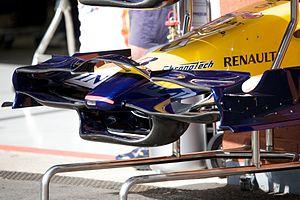
L’aérodynamique automobile est l'étude des phénomènes aérodynamiques induits par l'écoulement de l'air autour d'un véhicule automobile en mouvement. La connaissance de ces phénomènes permet entre autres, de réduire la consommation des véhicules en diminuant leur traînée, d'améliorer leur comportement routier en influant sur leur portance et de diminuer les phénomènes aéroacoustiques ainsi que les turbulences à haute vitesse.
La Renault R28 est la monoplace de Formule 1 engagée par l'écurie Renault F1 Team dans le championnat du monde de Formule 1 2008. Elle est pilotée par l'Espagnol Fernando Alonso, en provenance de McLaren-Mercedes et le Brésilien Nelsinho Piquet, qui fait ses débuts en Formule 1. Les pilotes d'essais sont le Brésilien Lucas di Grassi, le Français Romain Grosjean et le Japonais Sakon Yamamoto. La R28 effectue son premier roulage le 22 janvier 2008 sur le circuit de Valencia en Espagne, soit quelques jours avant la présentation officielle de la voiture, le 31 janvier 2008 au siège social de Renault, Boulogne-Billancourt.